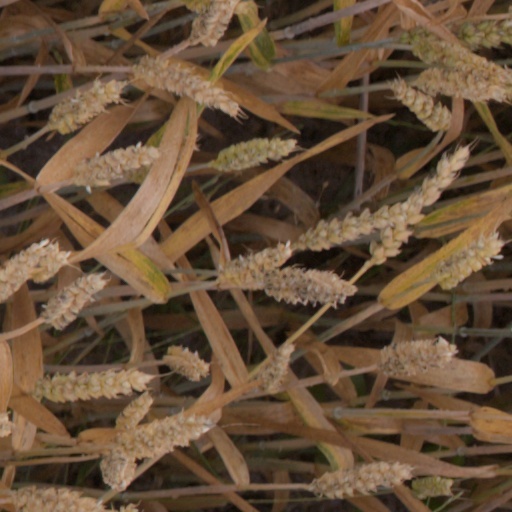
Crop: wheat